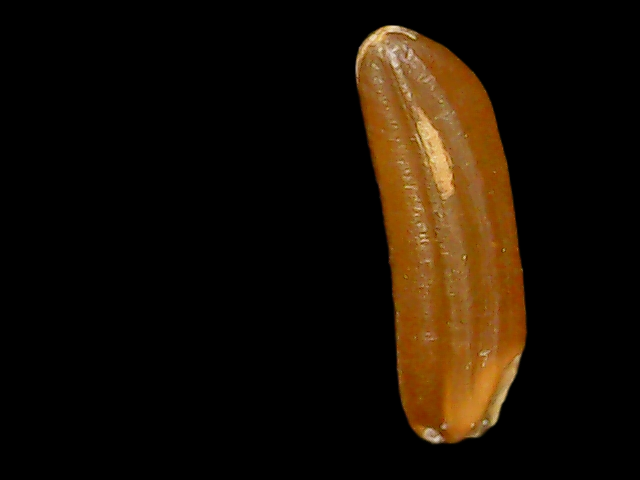
Rice variety: Binadhan20